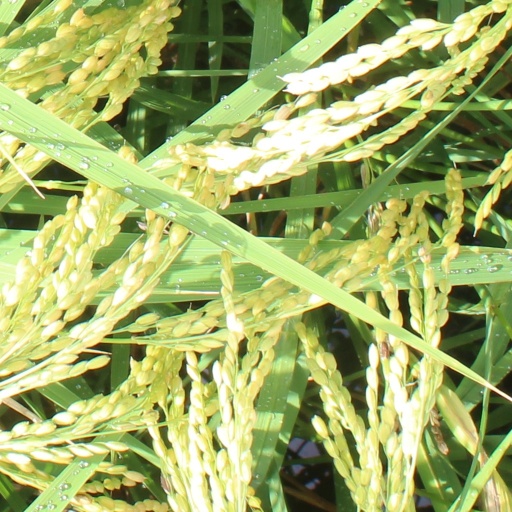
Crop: rice